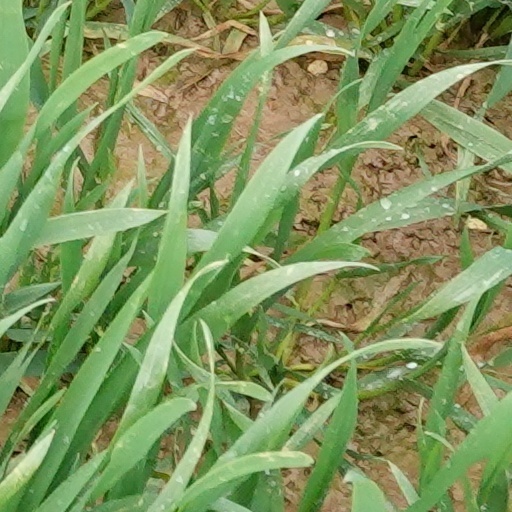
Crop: wheat